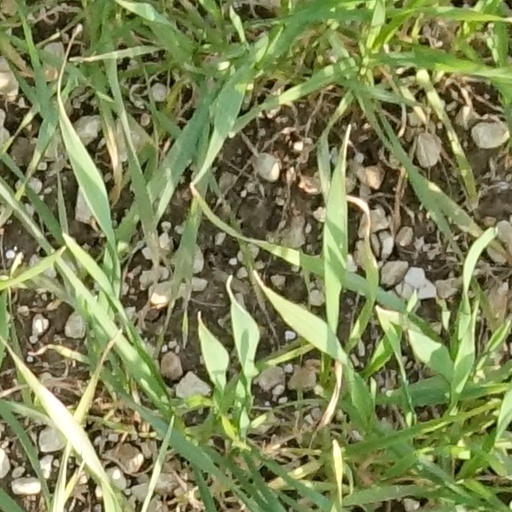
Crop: wheat